Buddhist art

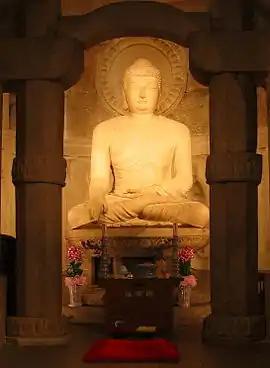
Seokguram Grotto is a World Heritage Site and dates to the Unified Silla era.

While Goguryeo Buddhist art exhibited vitality and mobility akin with Northern Wei prototypes, the Baekje Kingdom was also in close contact with the Southern dynasties of China and this close diplomatic contact is exemplified in the gentle and proportional sculpture of the Baekje, epitomized by Baekje sculpture exhibiting the fathomless smile known to art historians as the Baekje smile. The Silla Kingdom also developed a distinctive Buddhist art tradition epitomized by the Bangasayusang, a half-seated contemplative statue of Maitreya whose Korean-made twin was sent to Japan as a proselytizing gift and now resides in the Koryu-ji Temple in Japan.